Roger Connor

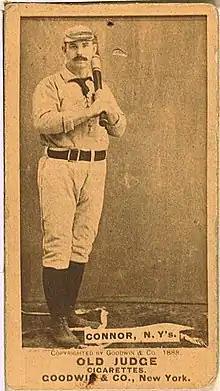
Roger Connor with the New York Gothams, circa 1887.

He led the NL with a .371 average in 1885. On September 11, 1886, Connor hit a ball completely out of the Polo Grounds, a very difficult park in which to hit home runs. He hit the pitch from Boston's Old Hoss Radbourn over the right field fence and onto 112th Street. The New York Times reported of the feat, "He met it squarely and it soared up with the speed of a carrier pigeon. All eyes were turned on the tiny sphere as it soared over the head of Charlie Buffinton in right field." A group of fans with the New York Stock Exchange took up a collection for Connor and bought him a $500 gold watch in honor of the home run.